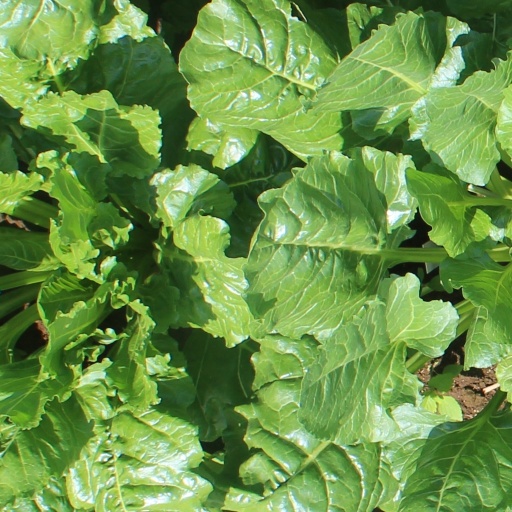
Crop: sugar beet